Steinberger

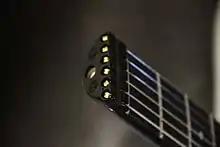
Steinberger-electric guitar's nut and the ball ends of strings

Several companies licensed the headless technology from Steinberger and produced numerous all-wood clones or similar instruments. Hohner, for example, produced licensed all-wood L-series copies and Cort produced headless guitars with different body designs. Current official all-wood instruments are sold under the "Spirit by Steinberger" brand. The Spirit comes in two versions, the Deluxe and Standard. The Deluxe features bridge and neck humbucker pickups with a single coil in the middle position and the Standard features a bridge humbucker and two single coils at the middle and neck position. This is the only difference between the two models.